Heiichiro Ito

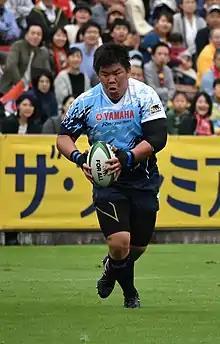
Heiichiro Ito

is a Japanese international rugby union player who plays as a prop. He currently plays for the in Super Rugby and Yamaha Júbilo in Japan's domestic Top League.